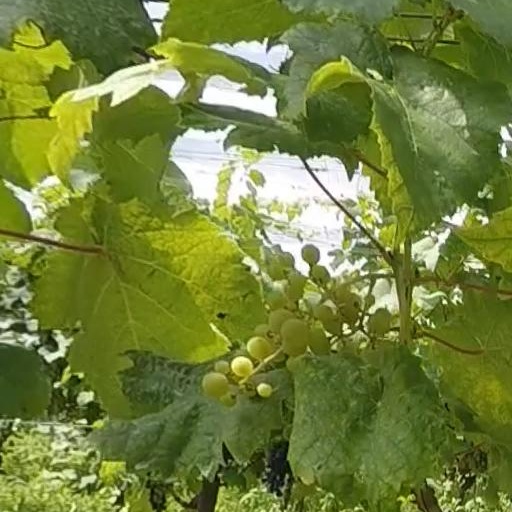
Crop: grape